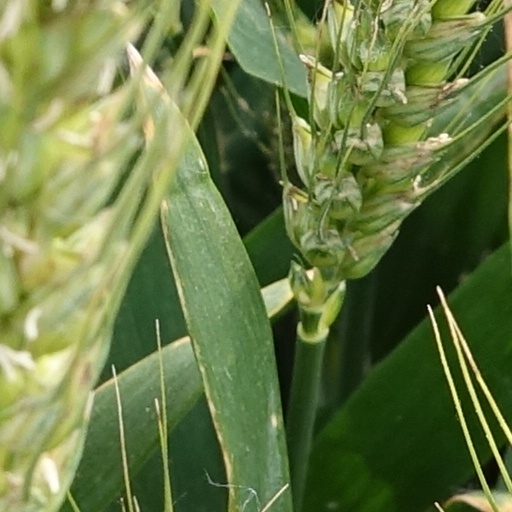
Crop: wheat